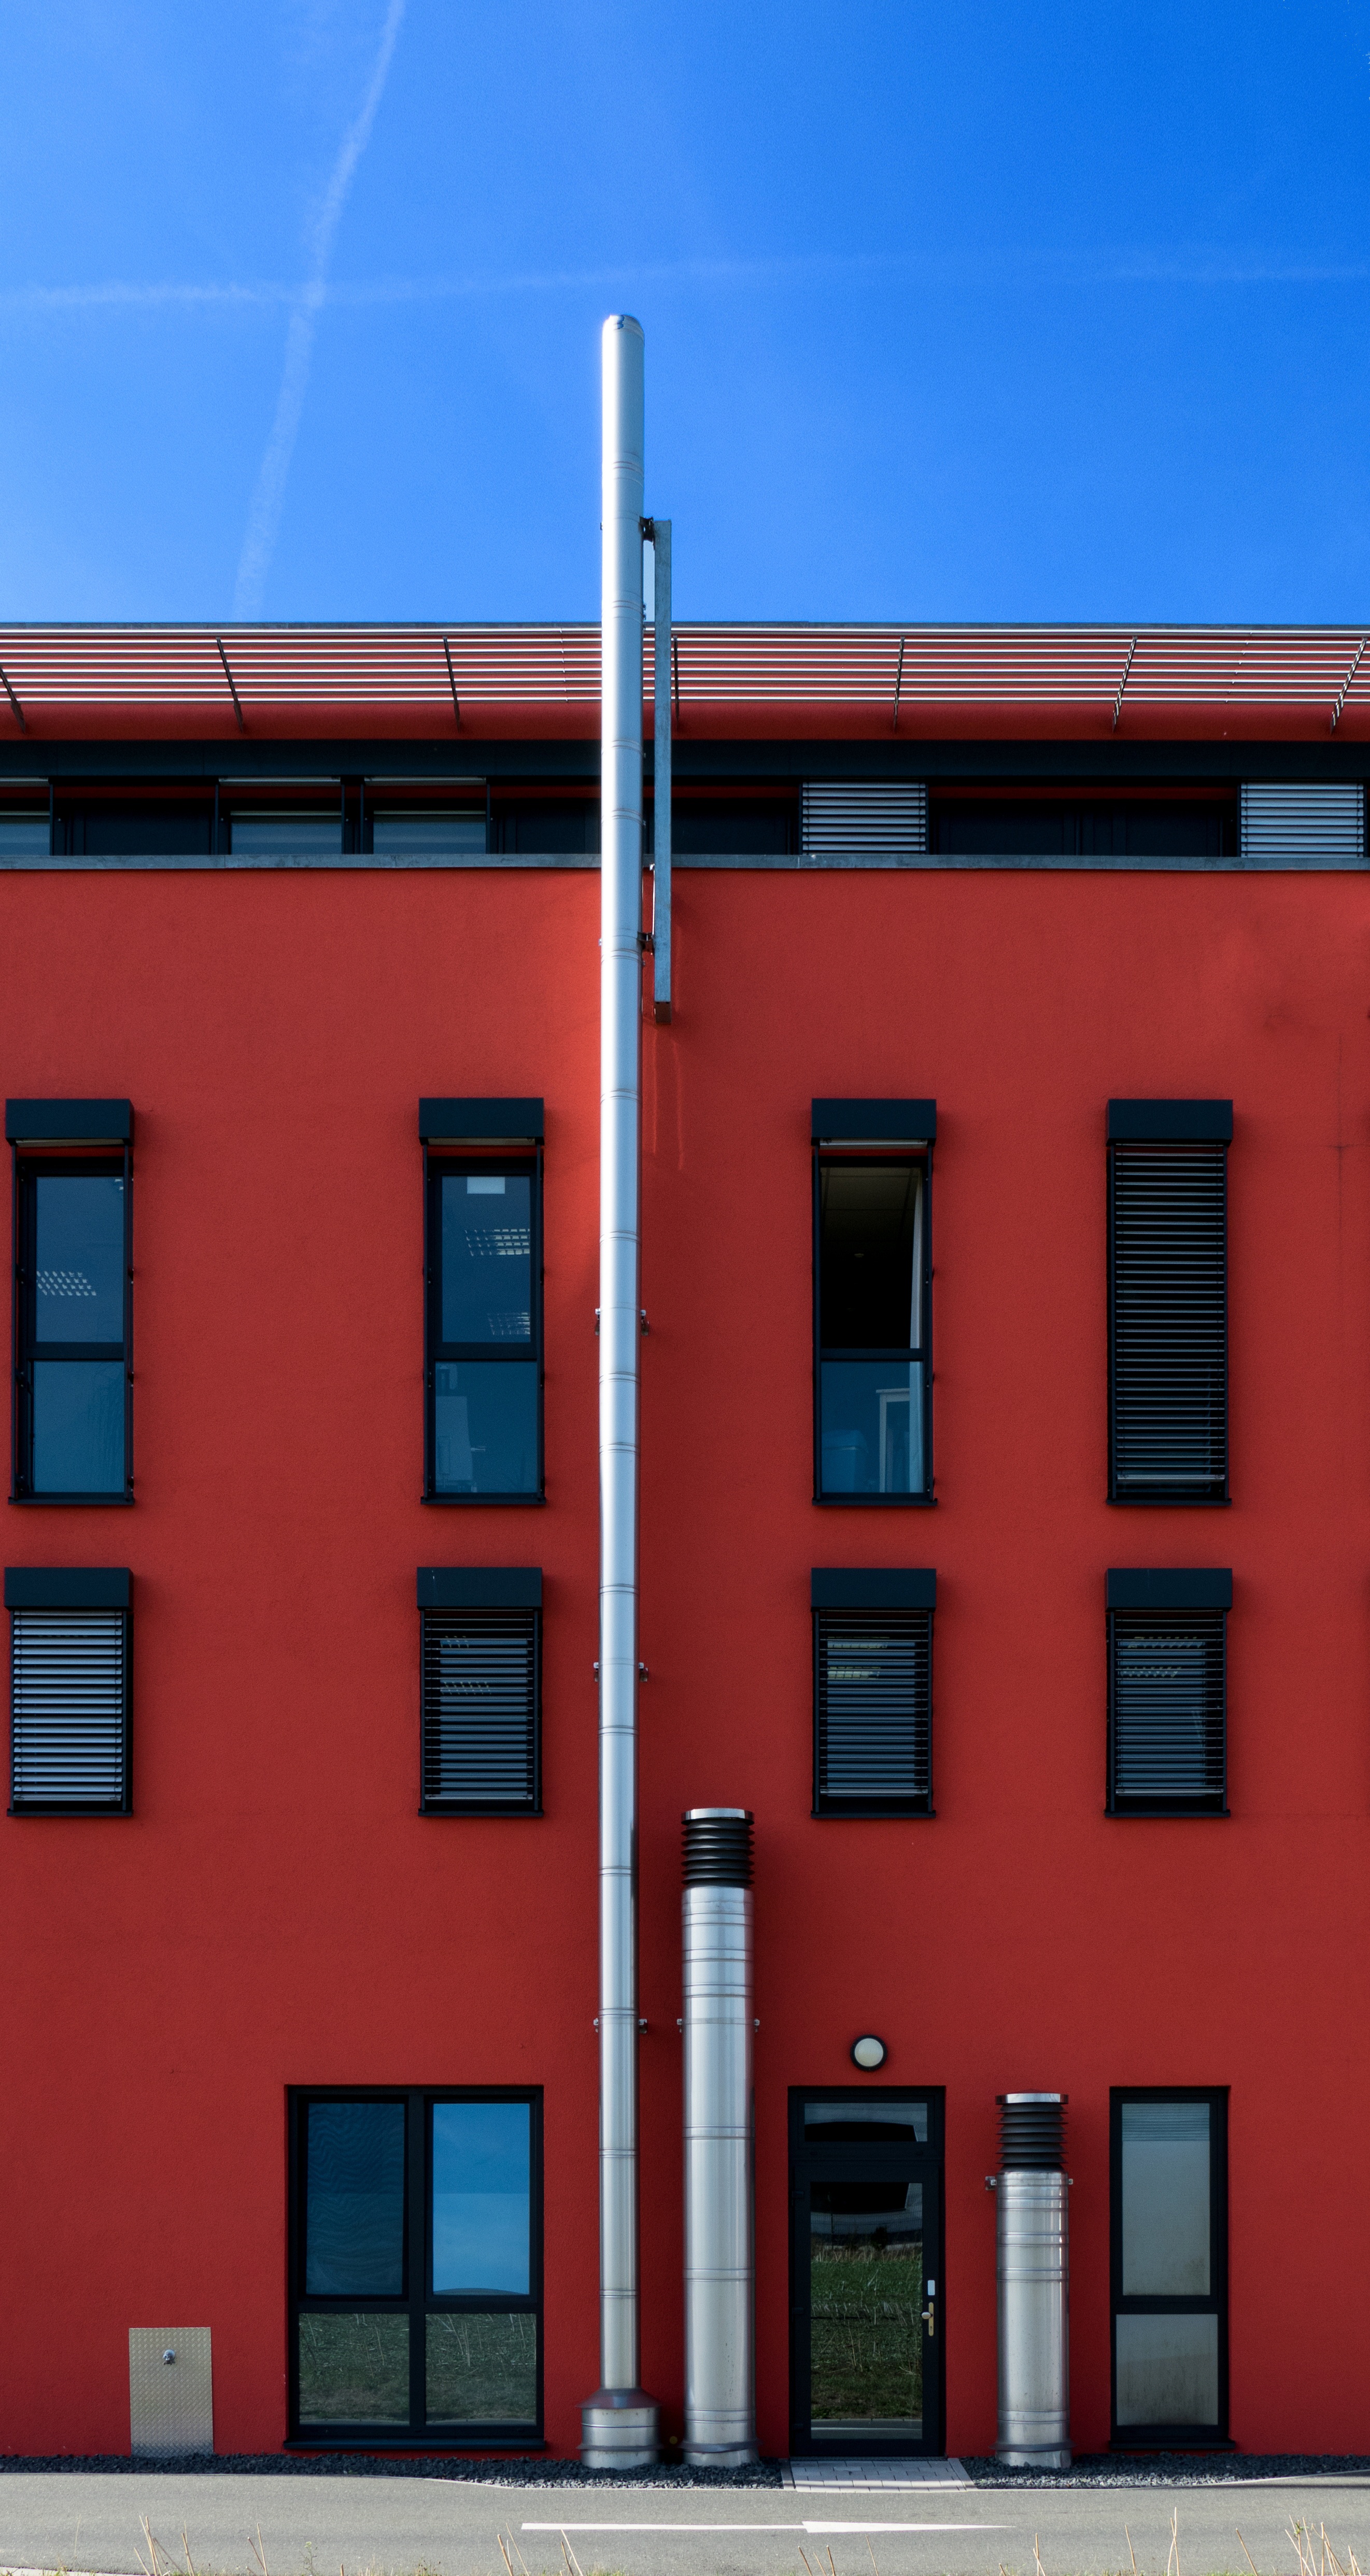
color, red, blue, house, urban area, architecture, building, facade, wall, neighbourhood, residential area, street, window, shape, door, window covering